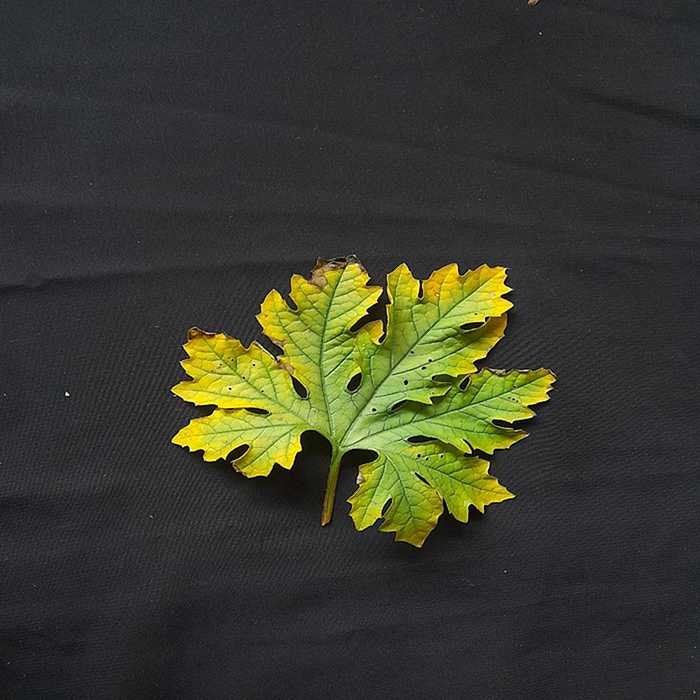
Plant: Bitter Gourd
Label: Fusarium wilt